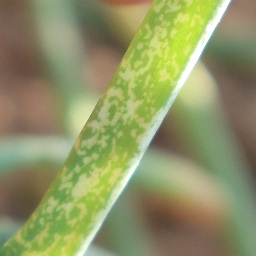
Label: Iris yellow virus